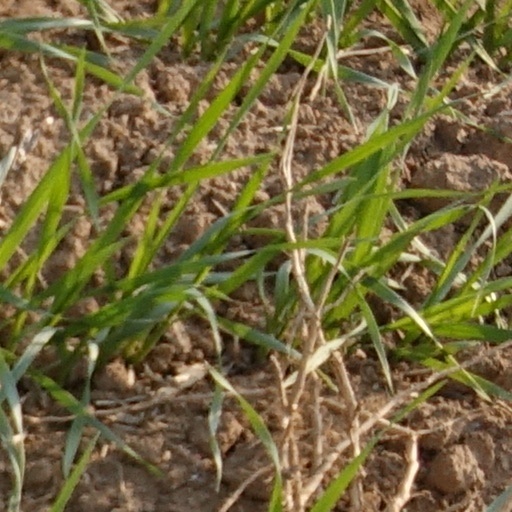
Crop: wheat